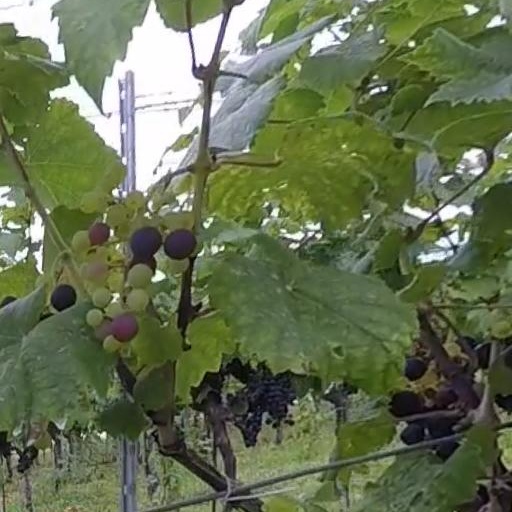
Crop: grape